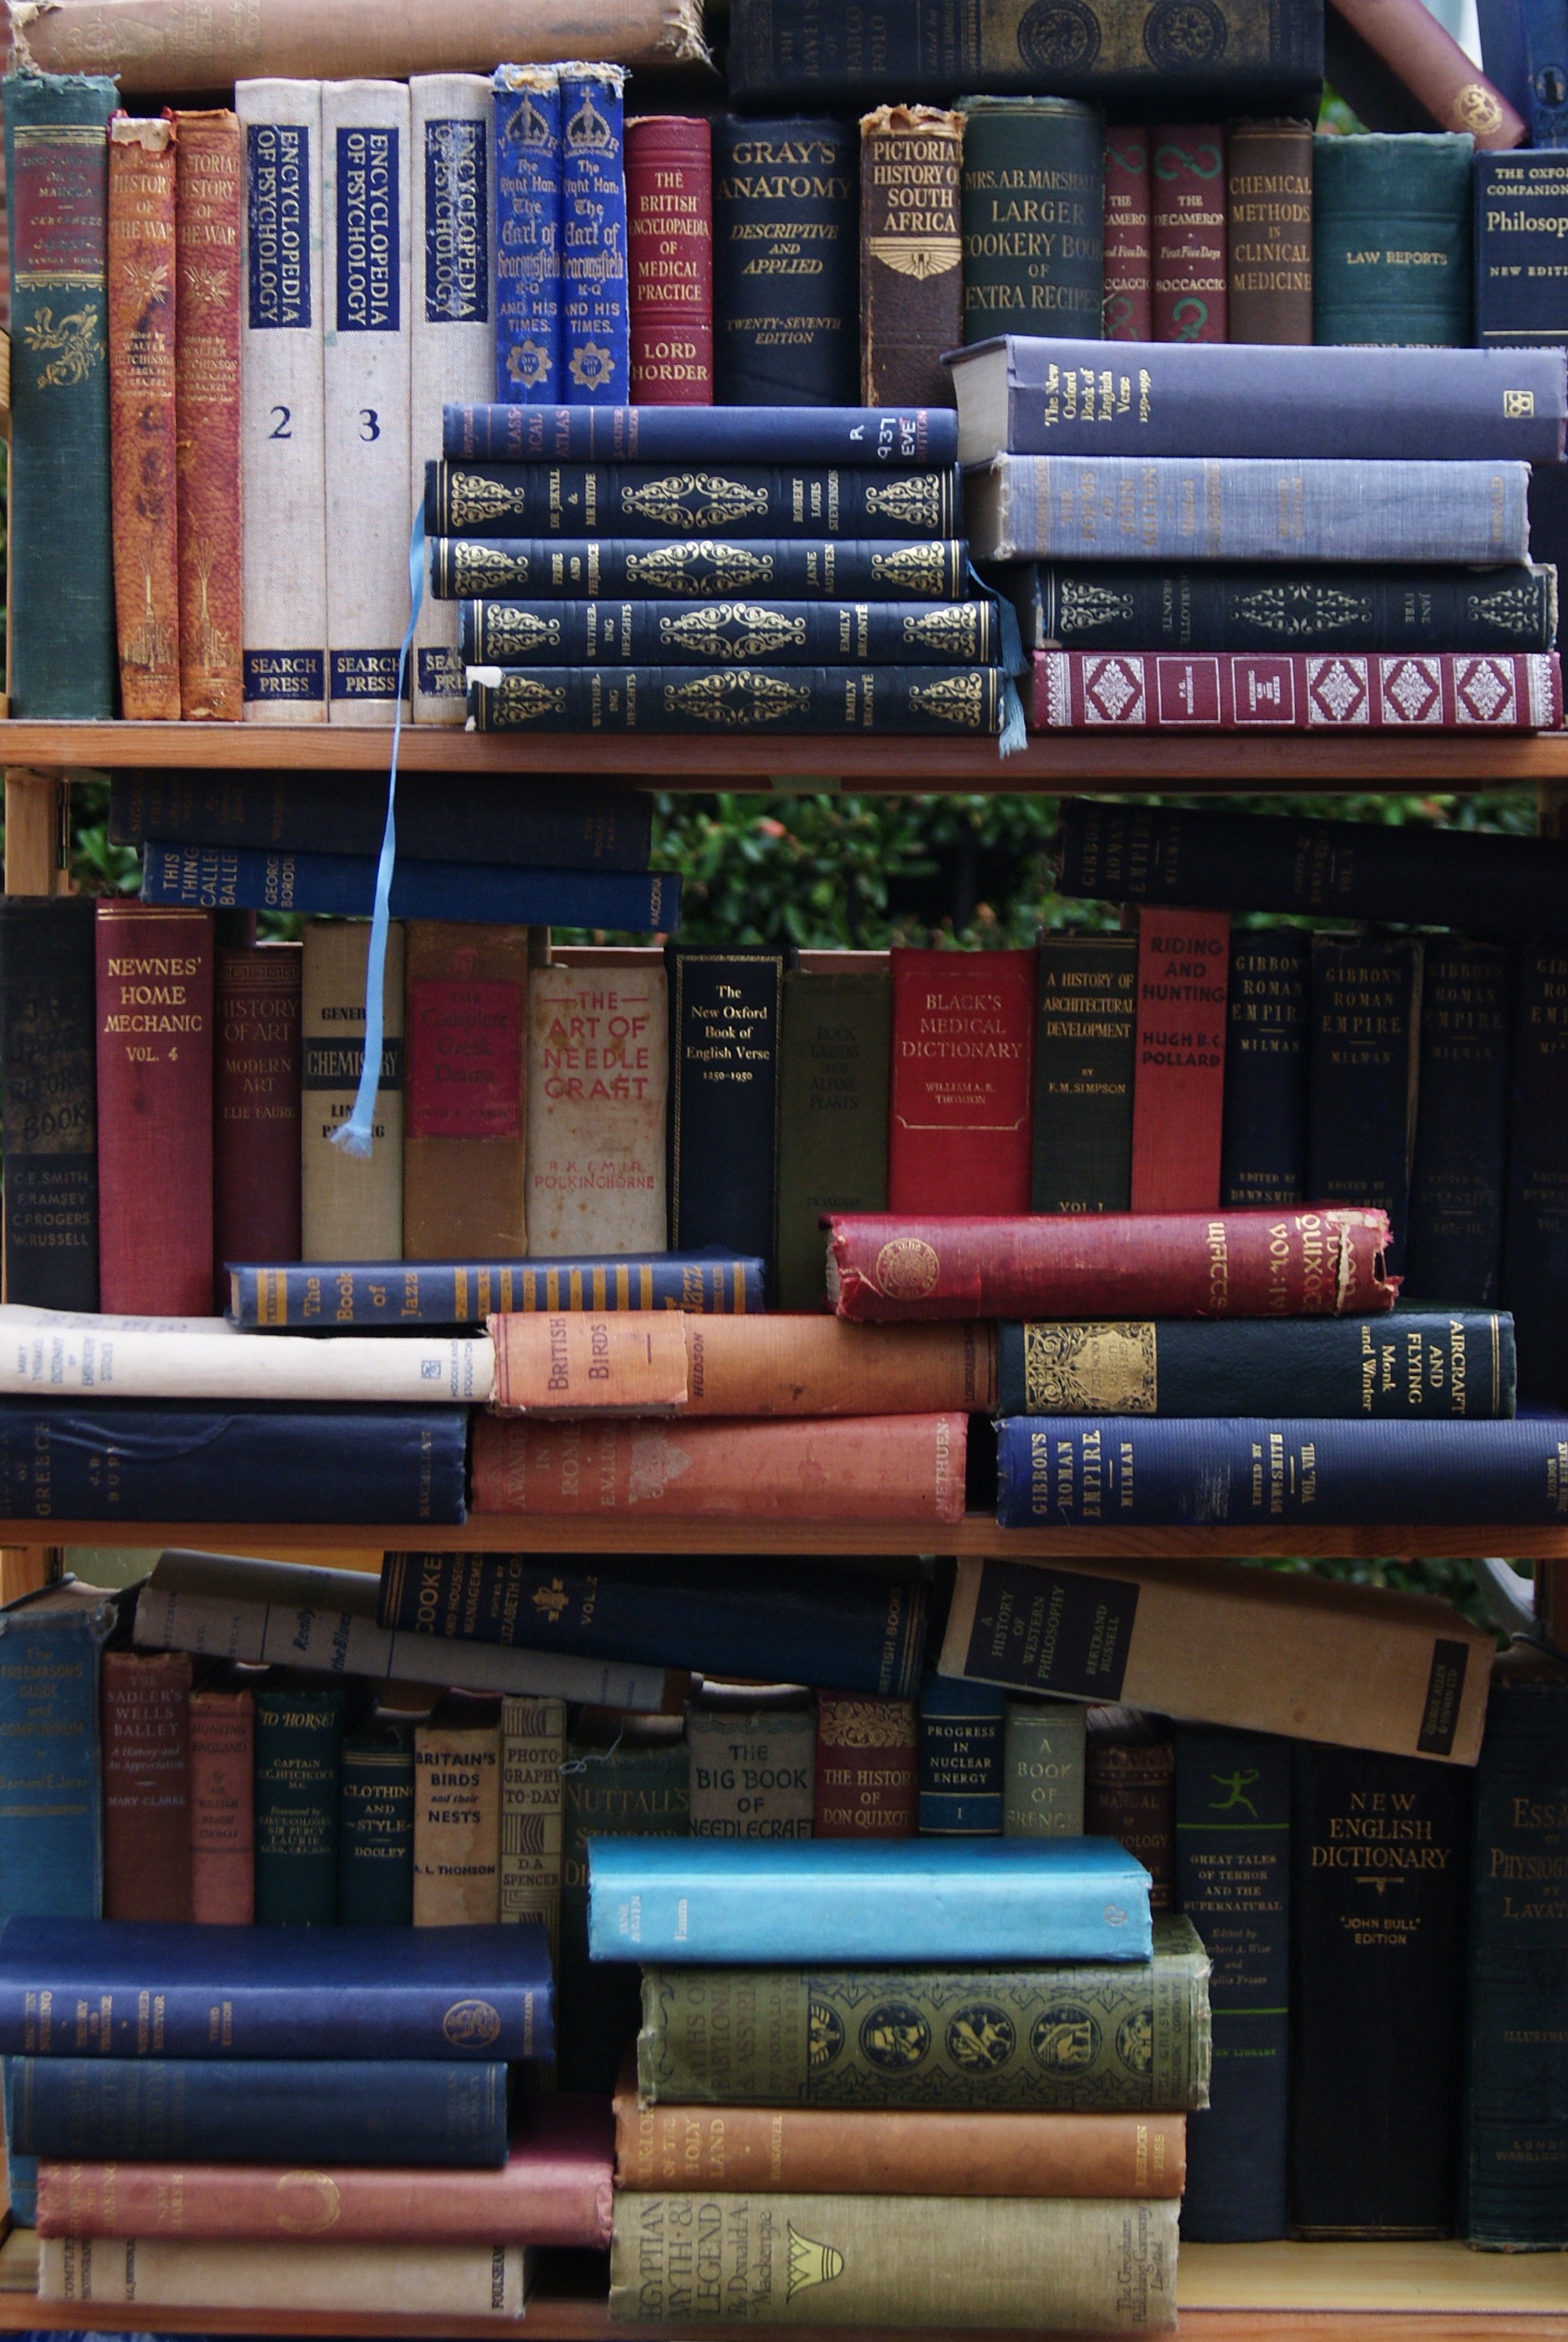
book, wood, book shelf, library, books, shelving, games, screenshot, used books, old books, personal computer hardware, bookselling